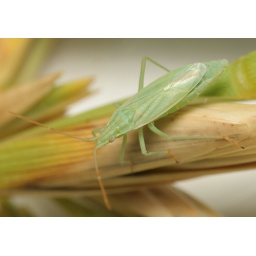
N Wales - sand couch grass (Elytrigia) in foredunes (Nb)